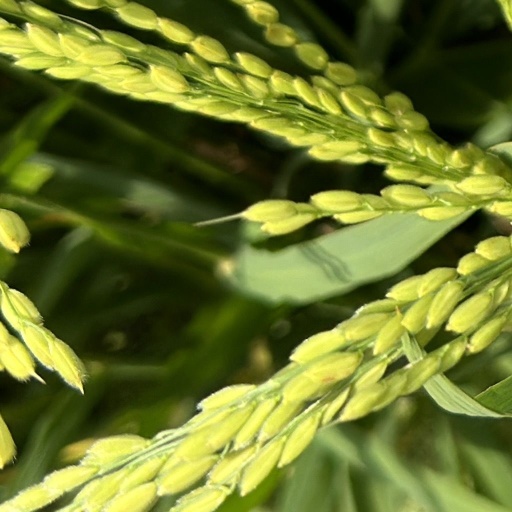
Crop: rice